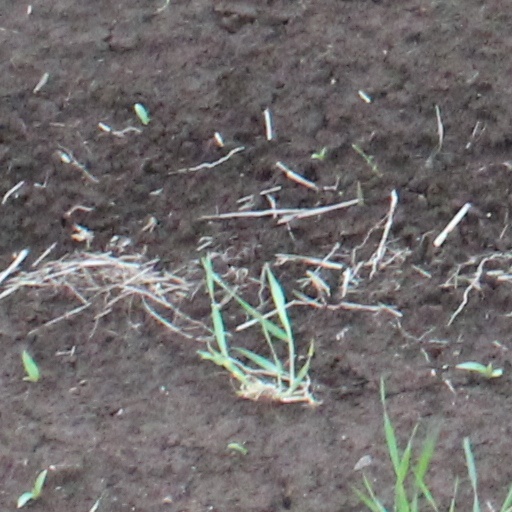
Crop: wheat